West Newark Congregational Church and Cemetery

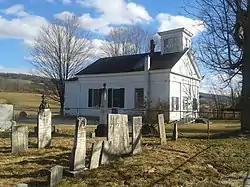
West Newark Congregational Church and Cemetery, February 2012

West Newark Congregational Church and Cemetery is a historic Congregational church and cemetery located at Newark Valley in Tioga County, New York. It is a Greek Revival style, front gabled frame structure built in 1848. The front facade features a large square bell tower centered in the gable ridge. Also on the property is a cemetery dating to the 1820s with burials in all subsequent eras.